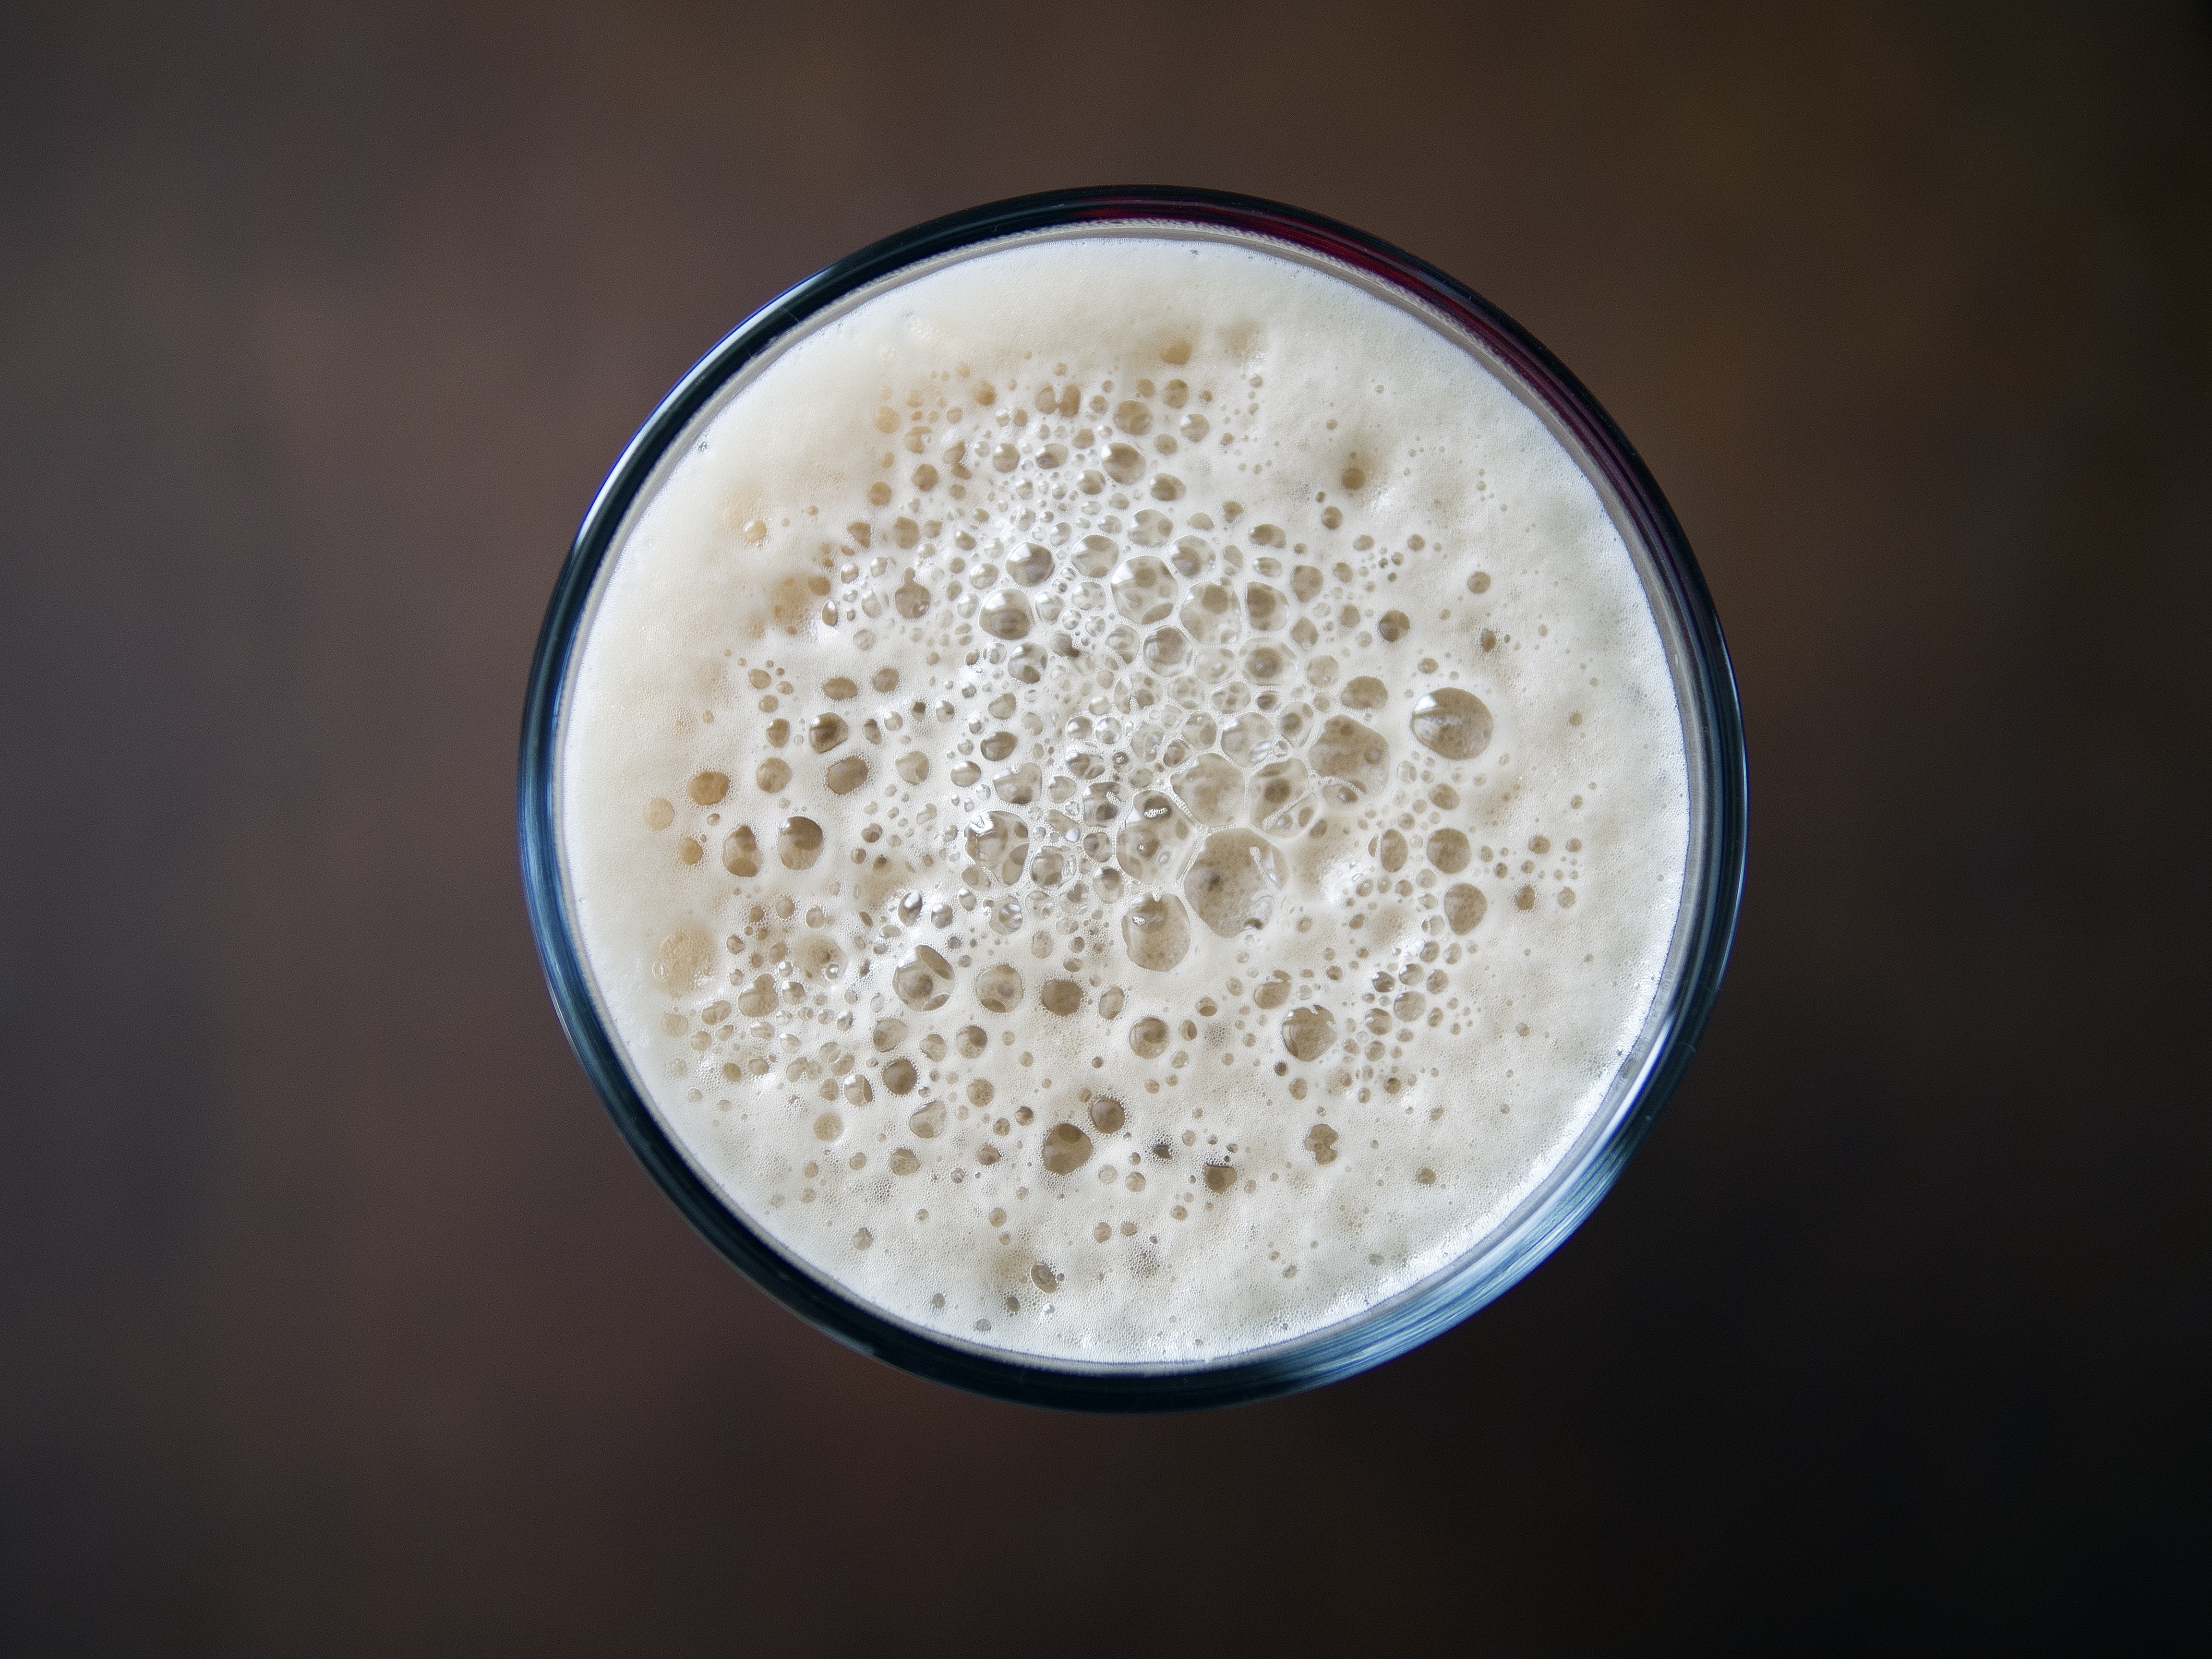
glass, foam, latte, meal, food, produce, beverage, drink, breakfast, coconut, froth, refreshment, bubbles, horchata, flavor, milkshake